Yukarıkaraboy, Bitlis

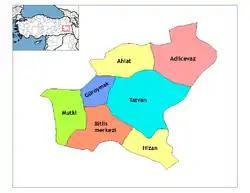
Districts in Bitlis province, Turkey

Yukarıkaraboy is a village in the Bitlis District of Bitlis Province in Turkey. Its population is 143 (2021).